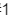
Number: 1